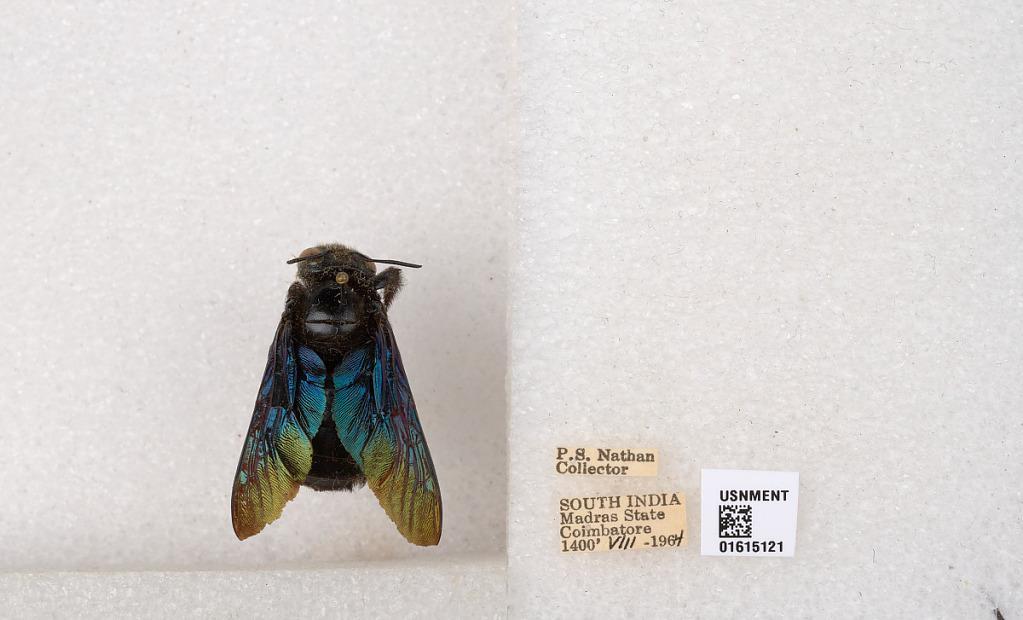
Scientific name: Xylocopa (Biluna) auripennis auripennis Lepeletier
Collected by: P. Nathan
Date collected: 1964-8-1
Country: India
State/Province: Tamil Nadu
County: Coimbatore
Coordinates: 10.9955, 76.9034